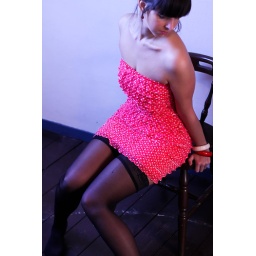
The girl in the red dress